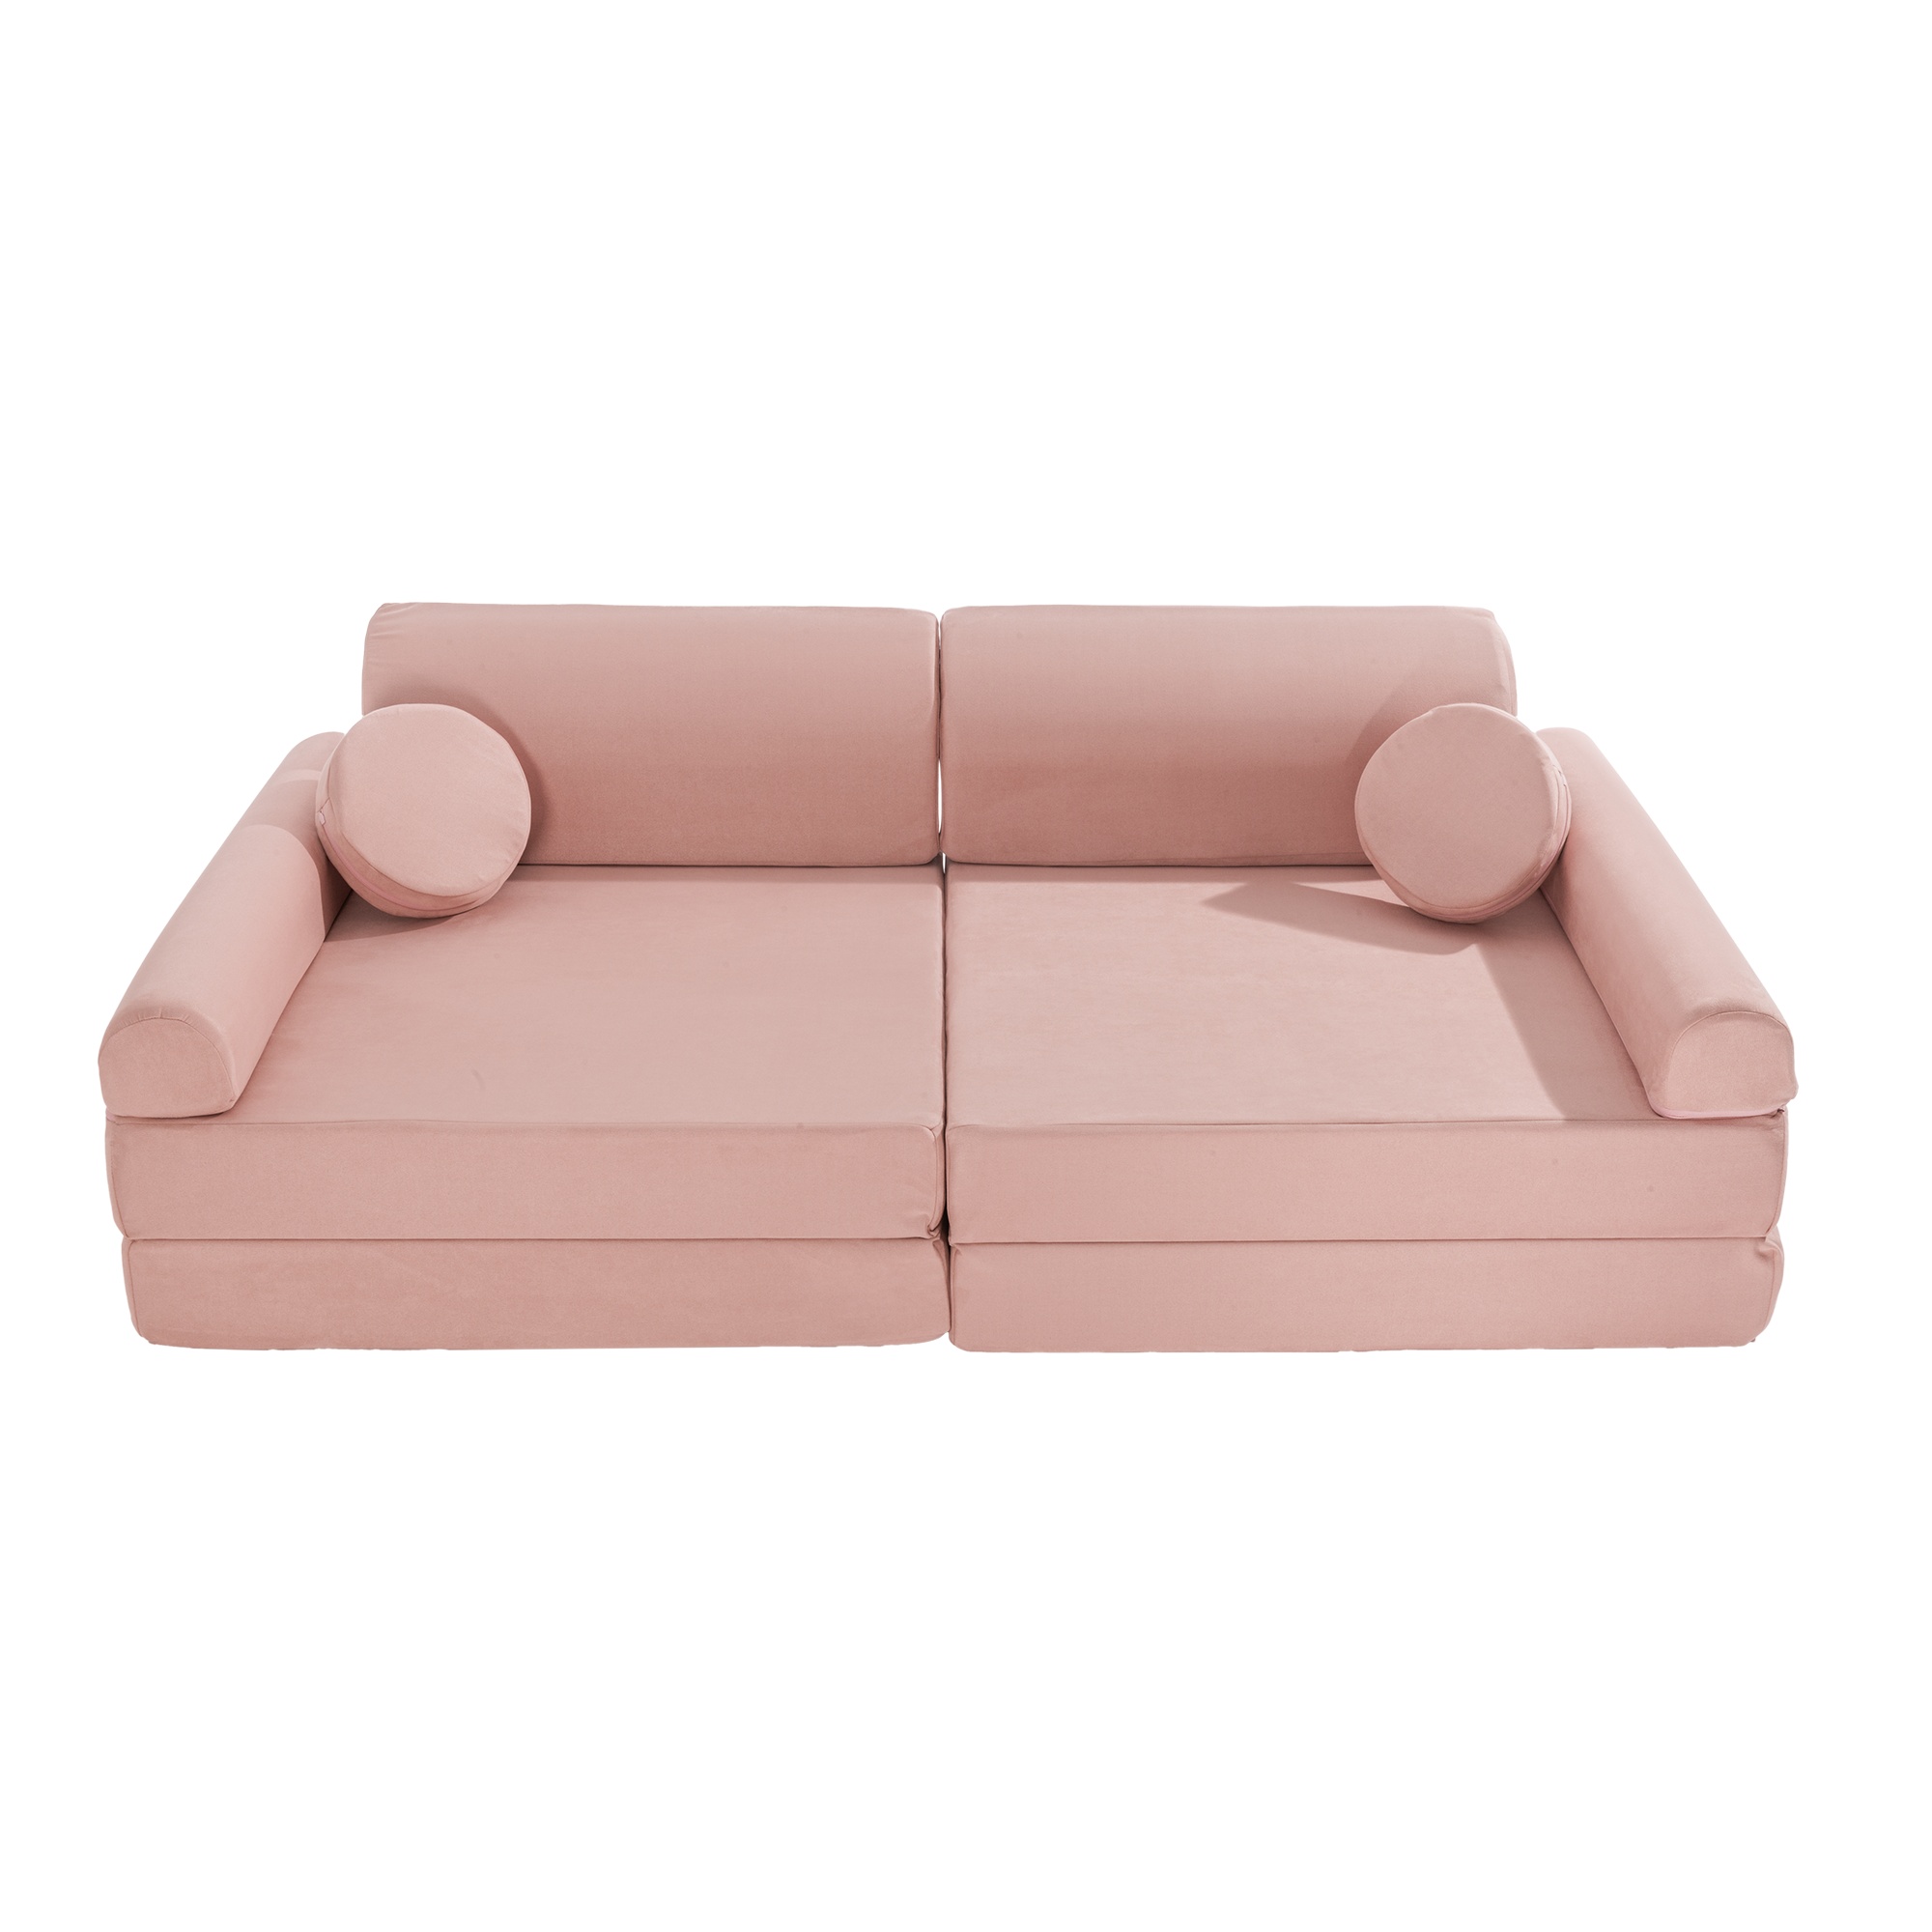
Velvet Children's Sofa
Discover the MeowBaby® modular sofa, which combines sophisticated style with unparalleled comfort. This premium children's sofa has been designed to provide the youngest users with maximum comfort and functionality. Perfect for resting, reading stories or even taking a nap, the MeowBaby® sofa will become a favorite place in every child's room. Product Features: Safe construction: Soft but stable shapes provide a safe space. Fashionable design : The simple and modern aesthetics of the sofa will fit perfectly into a variety of children's interiors, encouraging them to spend time in a cozy corner. Functionality and adaptation: The sofa is light and easy to move, which allows you to quickly change the arrangement of the space. Modular Construction: The MeowBaby® Sofa consists of many separate elements that can be freely combined and configured. Thanks to this, children have the opportunity to build their own structures, such as houses, tunnels, or even separate armchairs, which stimulates creativity and develops logical thinking skills. Designed with the needs of children and their parents in mind, the MeowBaby® sofa is not just a piece of furniture, but a space for play, learning and development. It is a stylish addition to any child's room that will last for years.
Brand: MeowBaby
Category: Furniture > Baby & Toddler Furniture